Transport in Equatorial Guinea

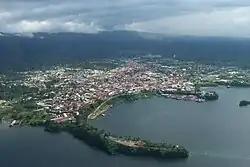
The port of Malabo.

This article lists transport in Equatorial Guinea.